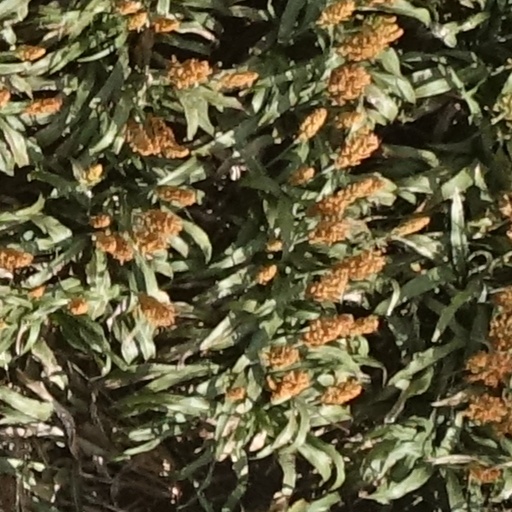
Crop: sorghum